Colossus of Constantine

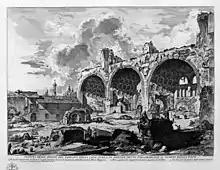
An 18th-century engraving of the Basilica of Maxentius – the western apse would have been at the left

The Basilica of Maxentius, on the northern boundary of the Forum, was begun in 307 by co-Emperor Maxentius. Constantine completed the Basilica after he defeated Maxentius at the Battle of the Milvian Bridge in 312. Constantine seems to have reorientated the building, changing the site of the principal entrance and adding a new northern apse. With these changes, including the great statue in the west apse, Constantine publicly and visibly declared his overthrow of his vanquished adversary. Precise dating of the statue itself is problematical; it has been suggested that a date of 312–315 for the initial creation of the statue is likely from political considerations, whilst a substantial reworking of the features some time after 325 is indicated on art-historical grounds.